H. C. Robbins Landon

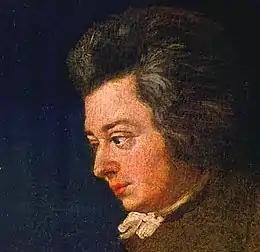
Mozart c. 1782-1783

Landon did not confine his scholarship to the study of Haydn. His five books on the life and music of Mozart were aimed at a wider public than his works about Haydn, and sold in large numbers in many languages, making his name internationally known. In the wake of long-standing myths about Mozart, and new perceptions of him created by the 1979 play and 1984 film "Amadeus", Landon set out the facts. He rescued Mozart's fellow-composer Salieri from the charge of poisoning his rival, and restored the reputation of Mozart's wife, Constanze, long thought of as "a scatterbrained, lascivious woman, incapable of understanding Mozart and encouraging him to live a disorderly, if not dissolute, existence."